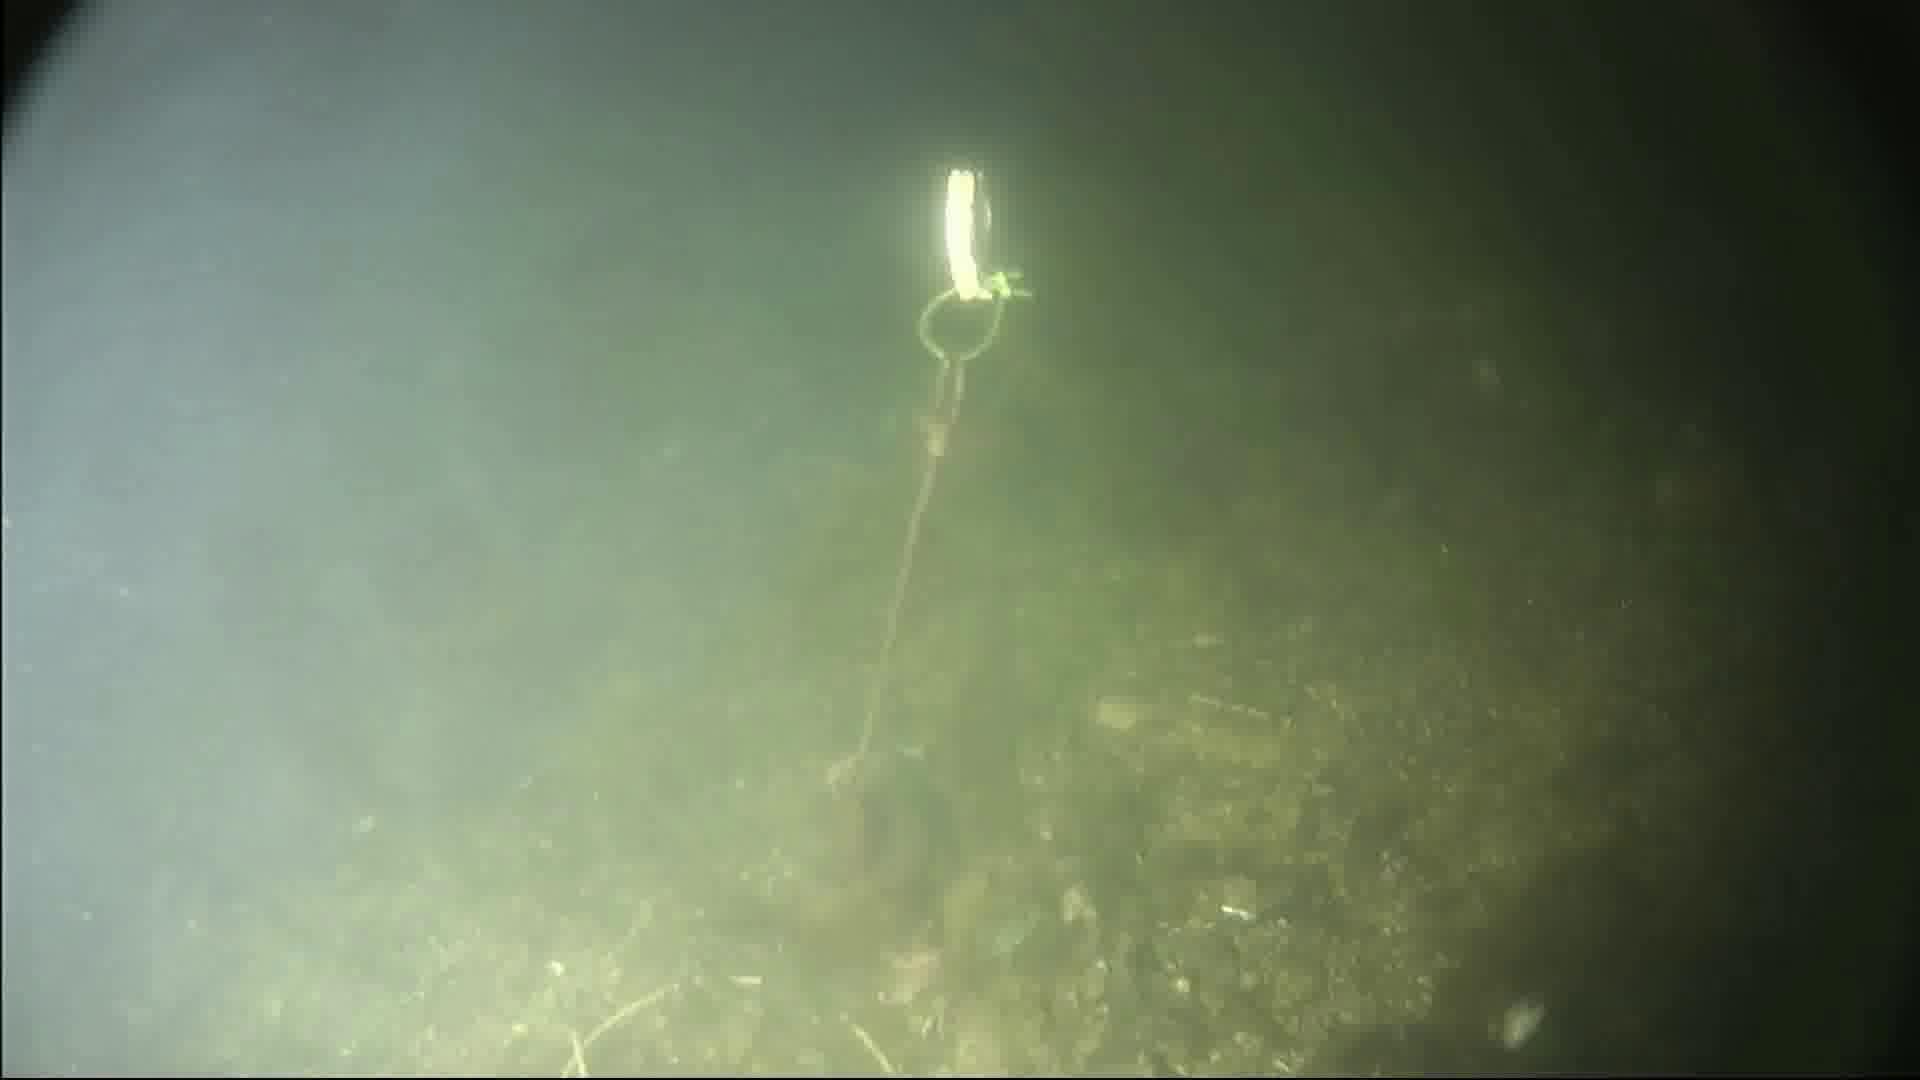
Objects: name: starfish
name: crab